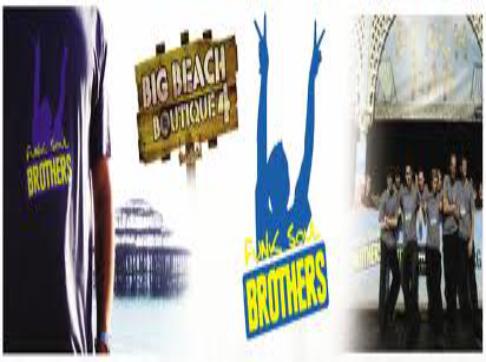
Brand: Brothers Cider
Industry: Food